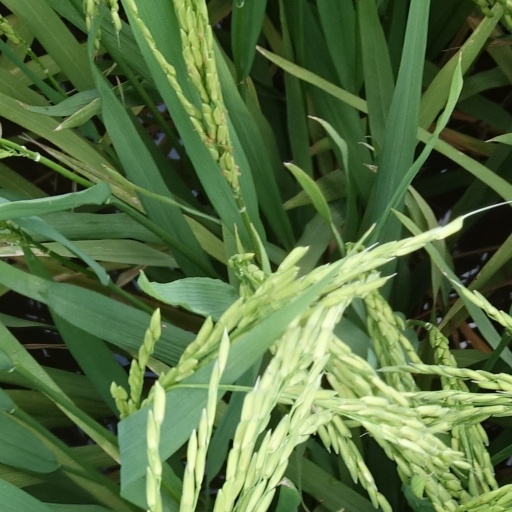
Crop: rice